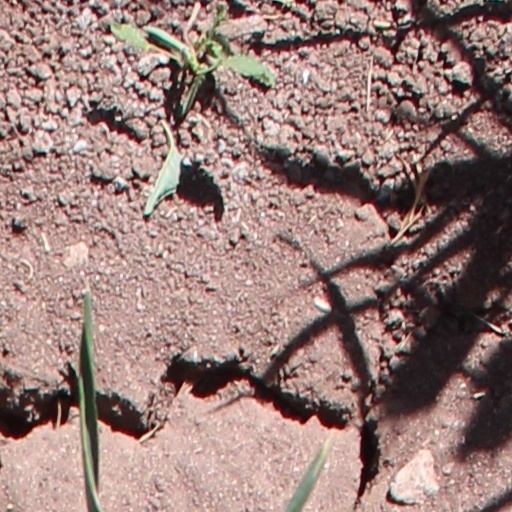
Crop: wheat